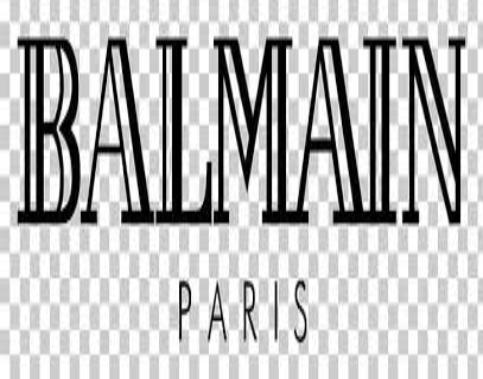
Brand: Balmain
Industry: Clothes